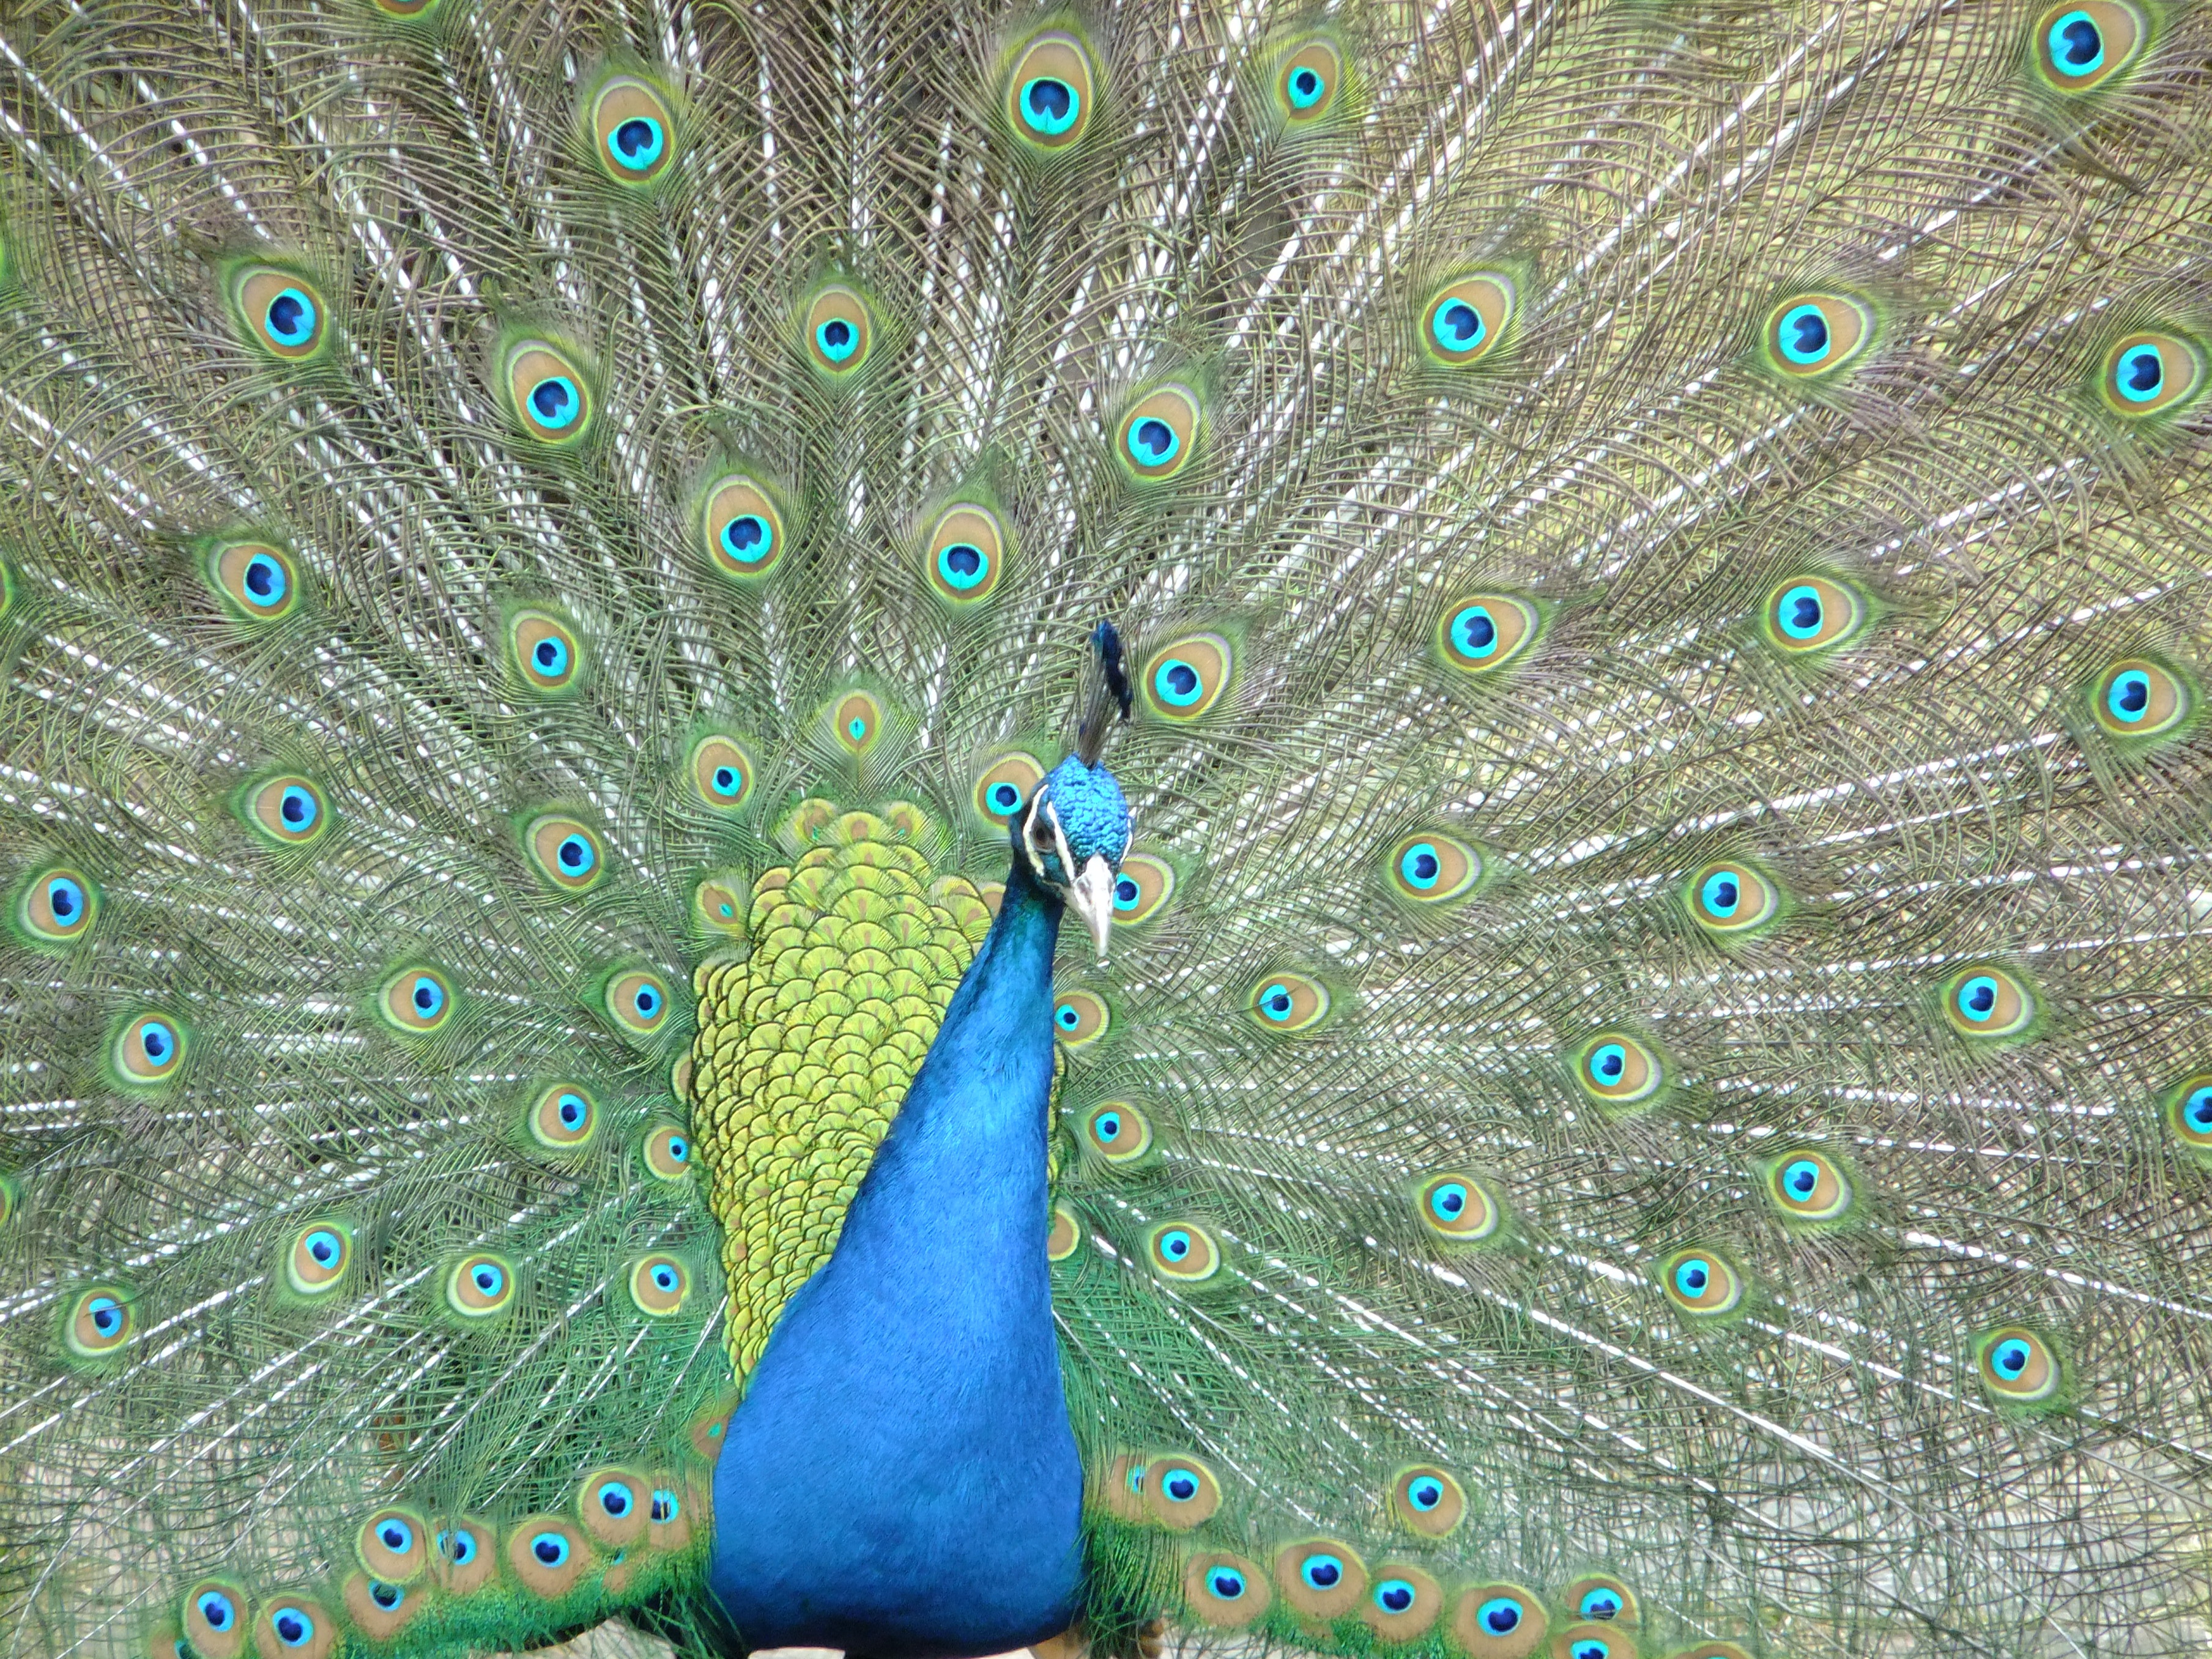
bird, wing, pet, green, beak, biology, fauna, peacock, close up, birds, galliformes, vertebrate, peafowl, phasianidae, organism, fashion accessory